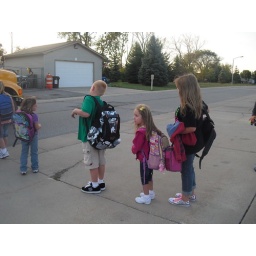
standing in line for the bus